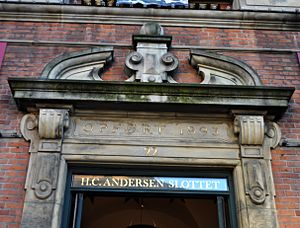
H.C. Andersen Slottet
Hovedindgangen.
H.C. Andersen Slottet er i dag navnet på den bygning, der ligger på H.C. Andersens Boulevard overfor Københavns Rådhus på hjørnet af Tivoli. Tivoli erhvervede den i 1978 og gav den det nuværende navn.